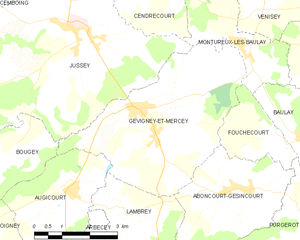
Carte des communes françaises